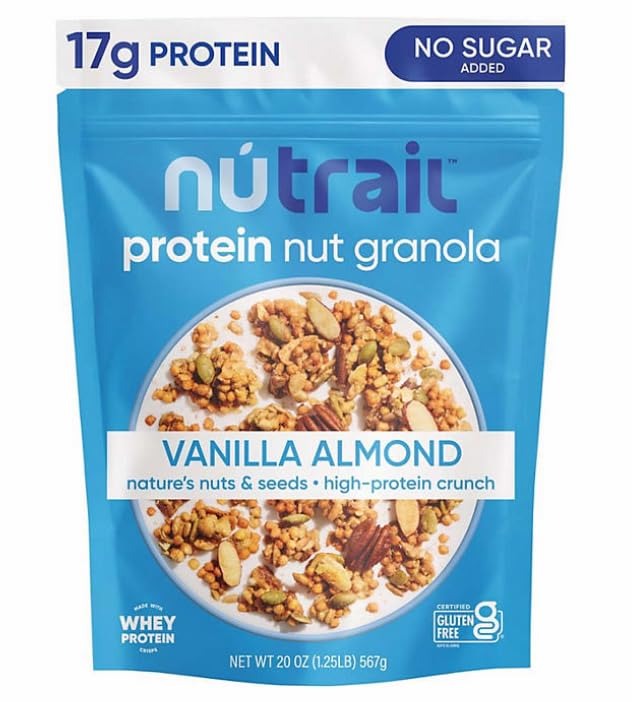
Item Name: Vanilla Almond Protein Granola, 20 oz.
Bullet Point 1: 20 ounce resealable bag
Bullet Point 2: Perfect crunchy smoothie topper, with milk for breakfast, or by the handful
Bullet Point 3: Each serving of this delicious crunchy granola provides 17g of protein for a snack that gives you the energy you need
Bullet Point 4: Protein nut granola with no artificial flavors, dyes, or sweeteners
Bullet Point 5: Certified Gluten Free
Product Description: Vanilla Nut Protein Granola - No Sugar Added, a delightful blend of essential protein crisps and nut granola. This granola is not just a treat to your taste buds, but also a powerhouse of nutrition. With a whopping 15g of protein and just 1g of sugar per serving, it offers the perfect balance of flavor, crunch, and lasting energy to keep you going throughout the day. Whether you're on the move or relaxing at home, this granola is your perfect companion. It's conveniently packed in a 20-oz bag, making it easy to carry along for a quick energy boost between meals. Enjoy it as a hearty breakfast with your favorite milk, or use it to add a crunchy twist to your desserts. It's a versatile choice for any time of the day.
Value: 20.0
Unit: Ounce

Price: 29.99